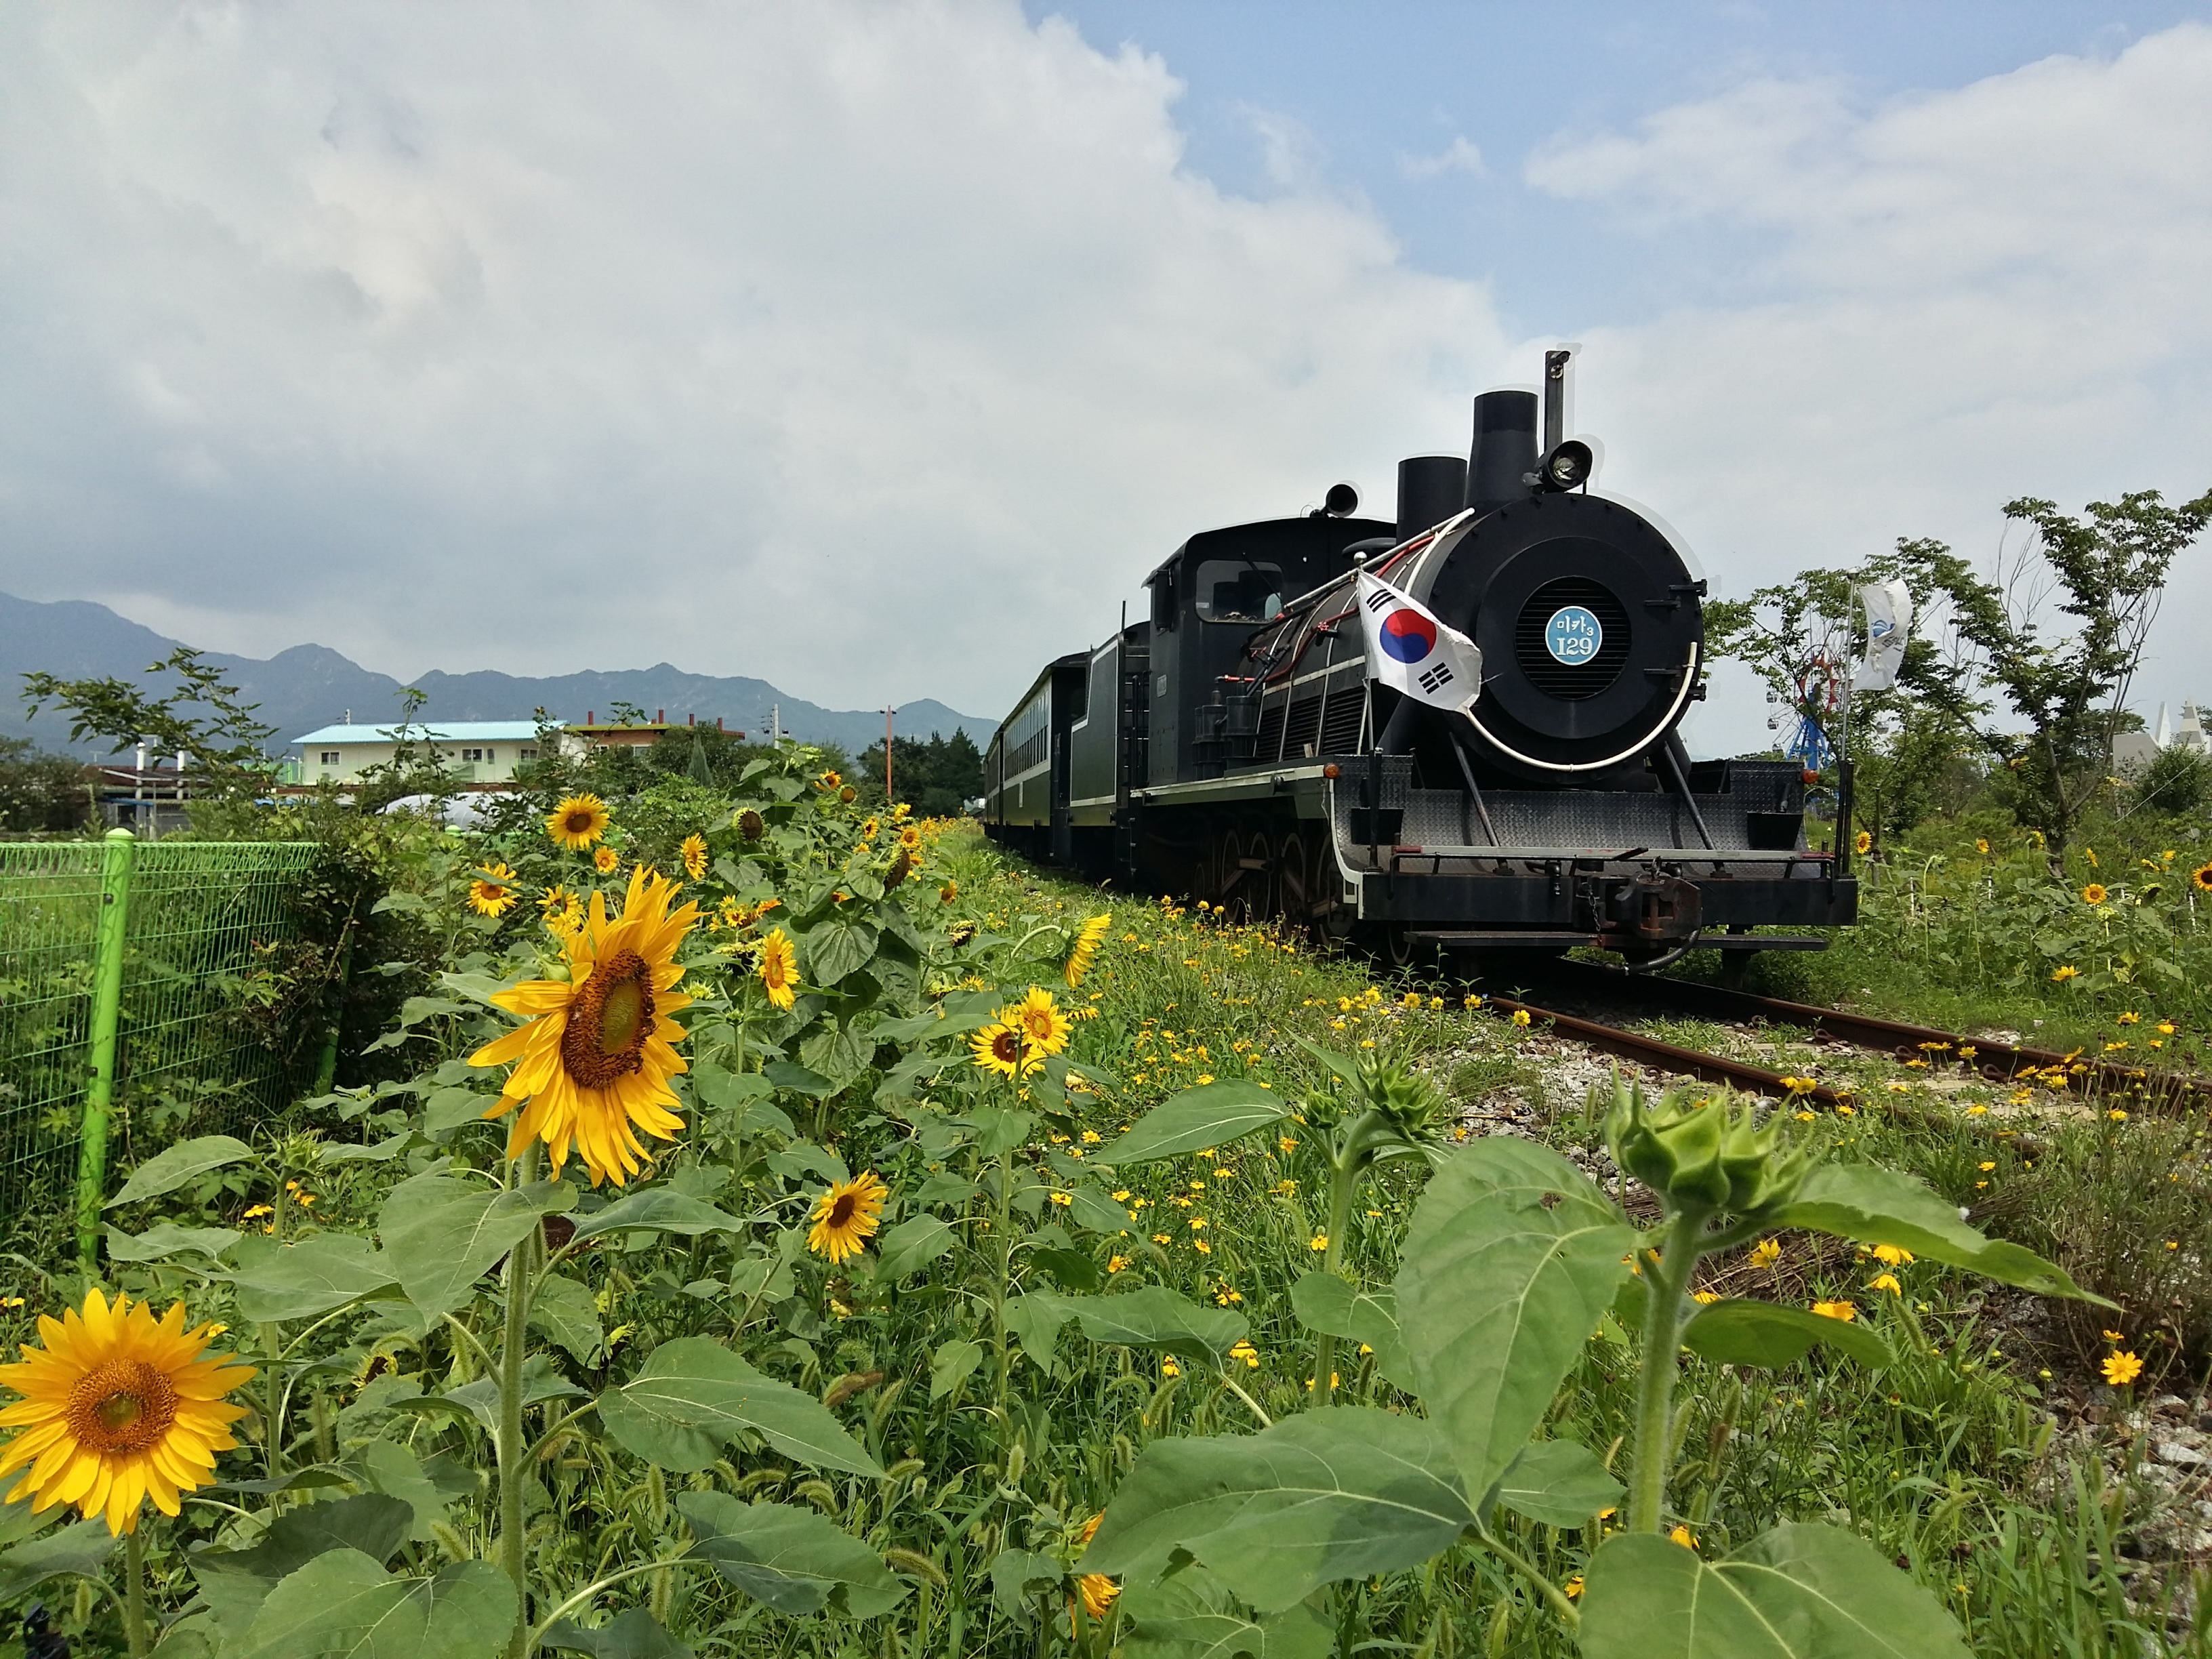
plant, track, railway, field, farm, meadow, flower, train, summer, transportation, transport, sunflower, steam locomotive, rural area, koran, republic of korea